Lloyd (singer)

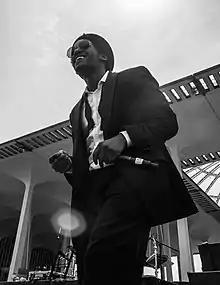
Polite in 2012

Lloyd Polite Jr. (born January 3, 1986) is an American R&B singer. Born in New Orleans, Louisiana, and raised in Decatur, Georgia, he began his musical career as a member of the preteen-boy band N-Toon, which was formed by Joyce Irby in 1996. The group disbanded in 2001, and Polite signed with record executive Irv Gotti's Murder Inc. Records, an imprint of Def Jam Recordings in 2003 to pursue a solo career. His 2004 debut single, "Southside" (featuring Ashanti) peaked within the top 40 of the "Billboard" Hot 100 and led his first album "Southside" (2004), which entered the "Billboard" 200 at number 11. His second album, "Street Love" (2007) debuted at number two on the chart and was supported by the "Billboard" Hot 100-top 20 singles "You" (featuring Lil Wayne) and "Get It Shawty".